Etika

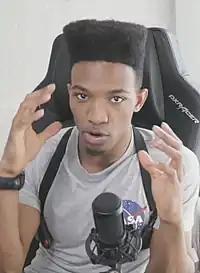
Desmond Amofah on June 4, 2019, sitting on a gaming chair looking forward at the camera and commentating

Amofah continued to display erratic behavior throughout the rest of April. On April 29, after tweeting a vast quantity of cryptic messages, including homophobic and anti-semitic slurs which he later deleted, he blocked close friends of his and other YouTubers. Later that day, he livestreamed himself being detained by police from his apartment to over 19,000 viewers on Instagram Live, after a concerned fan notified police about his tweets. Before his detainment, Amofah alternated between recording his reaction to the officers and the street outside which was surrounded by police vehicles, while refusing to allow officers to enter his apartment. Throughout the stream, he expressed his fear over the situation. Amofah also shouted phrases and quotes from his apartment window, including "The Revolution Will Not Be Televised". Lasting for 45 minutes and resulting in Amofah trending on Twitter, the stream culminated in the police escorting Amofah out of his apartment, after which he was carried on a stretcher and taken to a Brooklyn hospital in an ambulance. Amofah was soon released from the hospital, posting a picture of himself holding a release form which revealed his diagnosis of agitation.